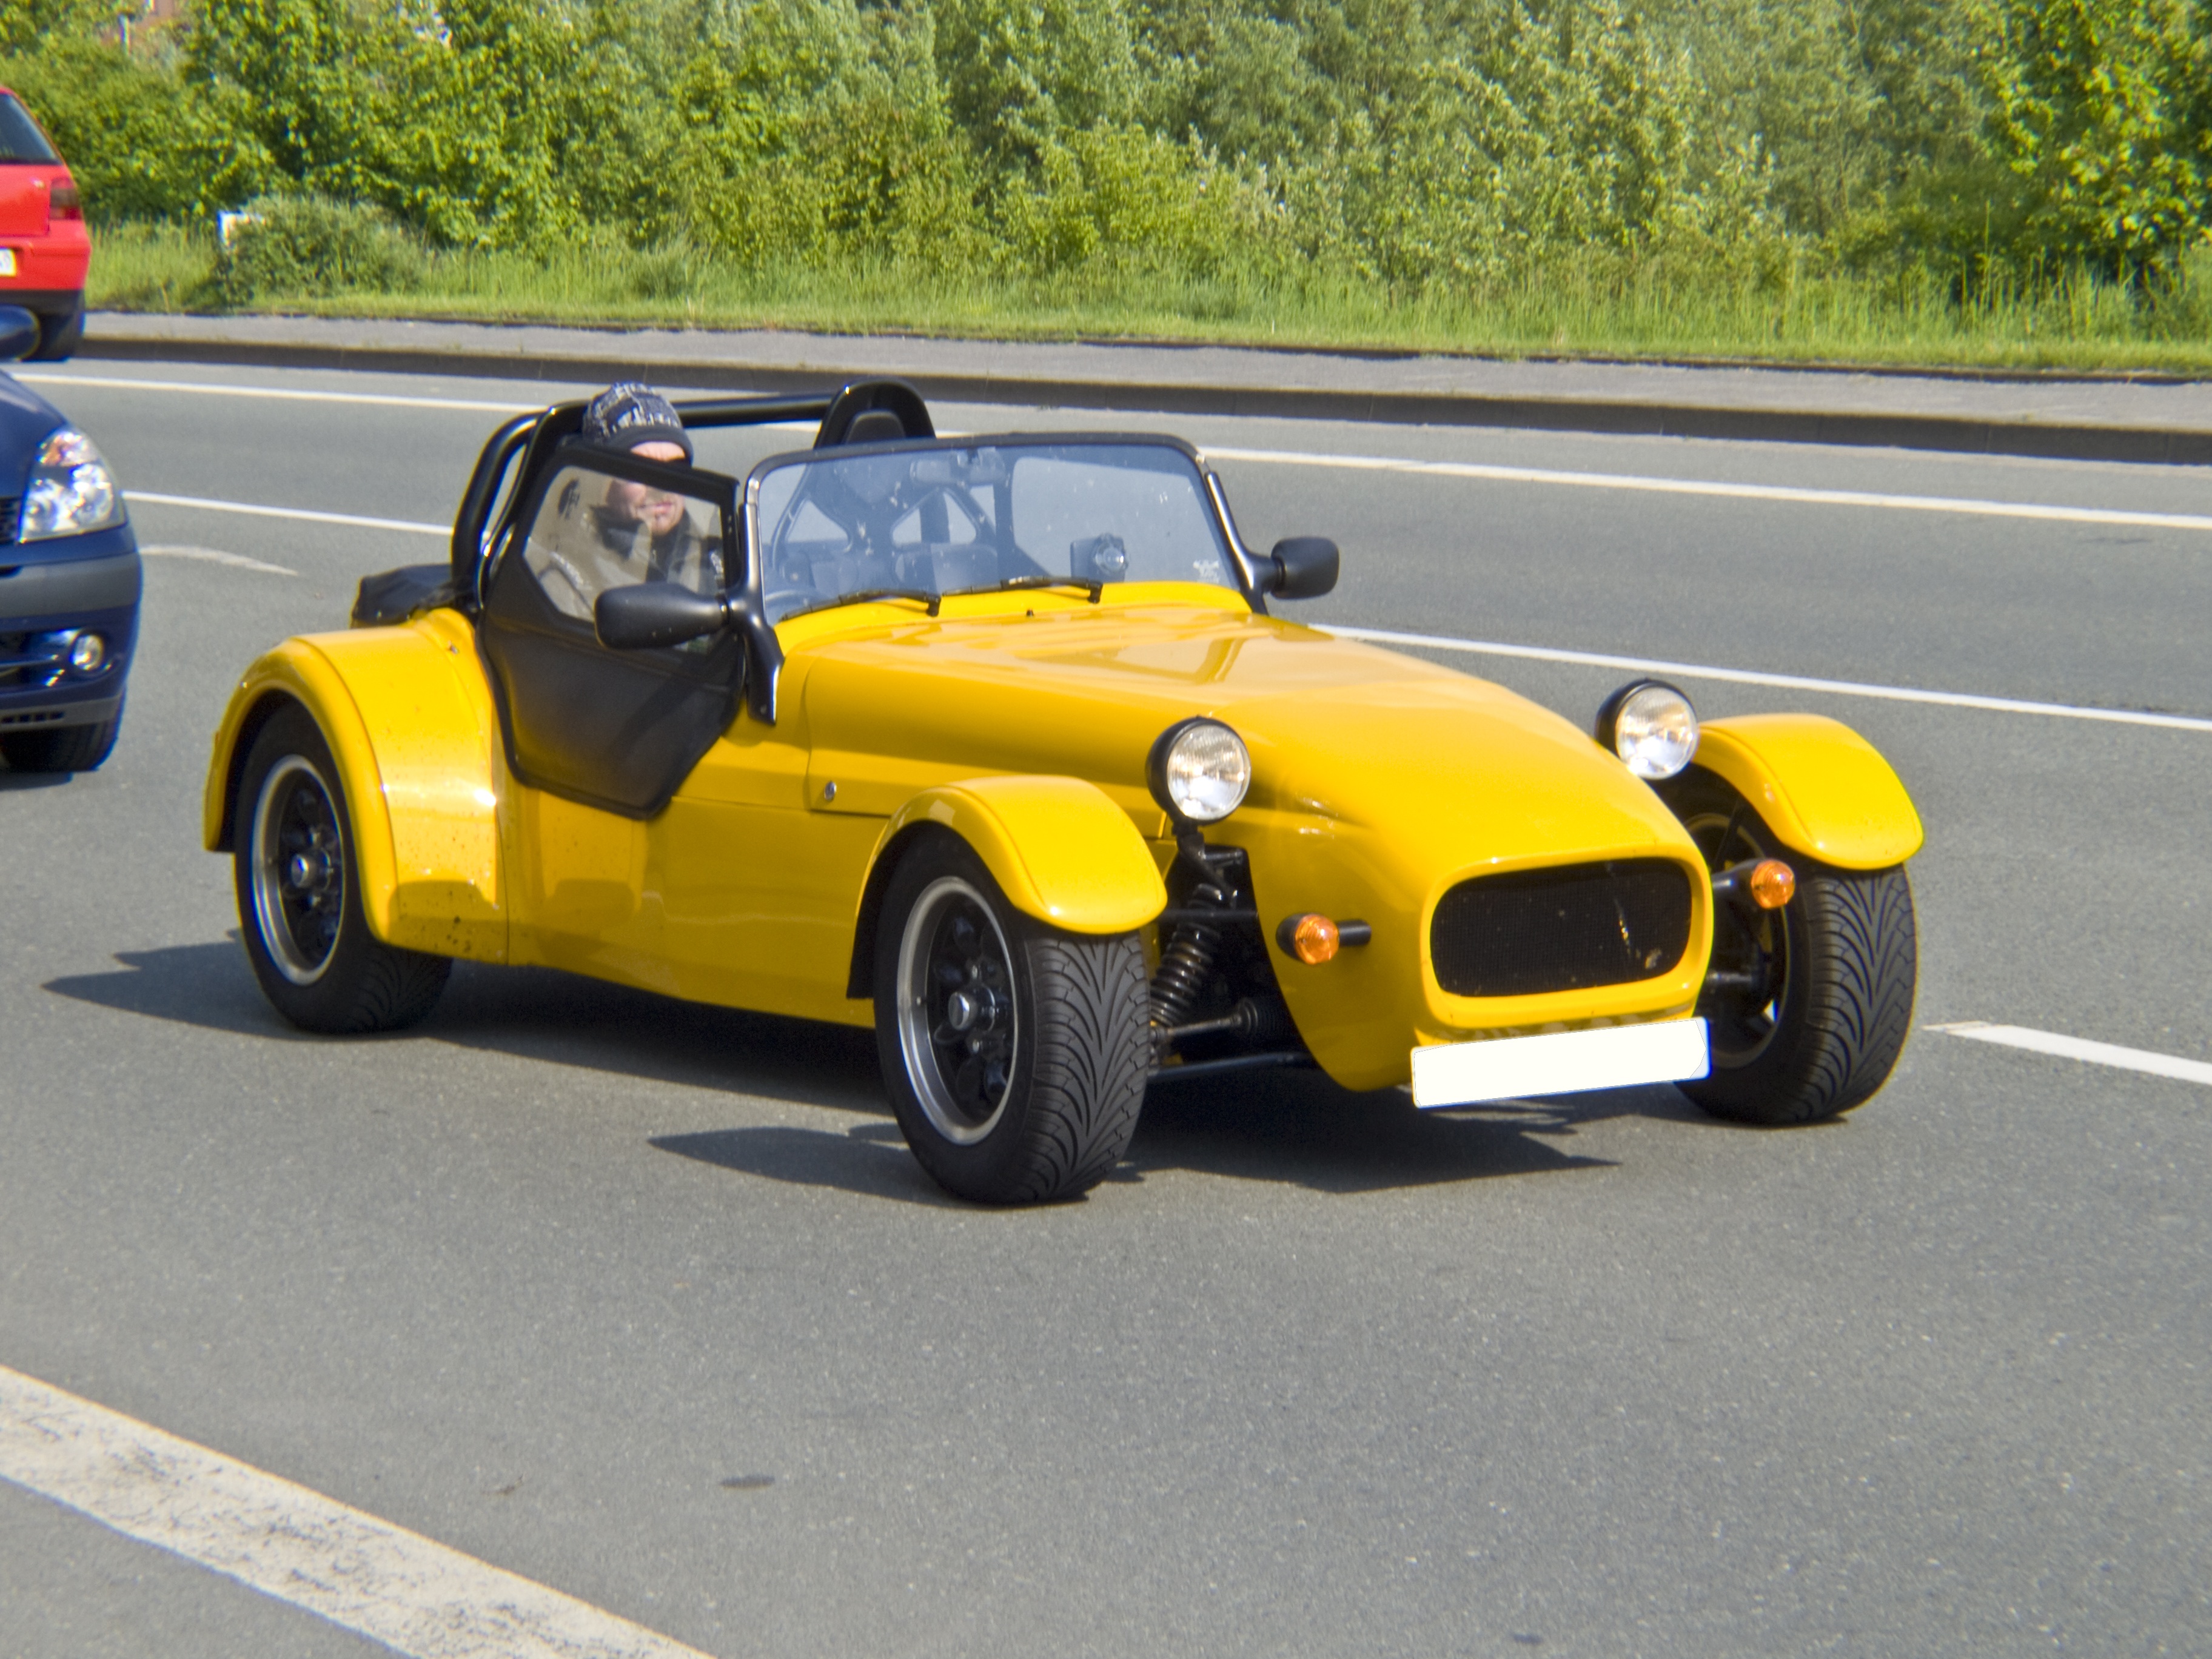
road, car, vehicle, auto, black, yellow, automotive, sports car, vintage car, race car, convertible, replica, motorsport, stylish, mature, antique car, racing car, flitzer, land vehicle, automobile make, performance car, lotus seven, caterham 7, caterham 7 csr, tvr, meyers manx